Hezbollah armed strength

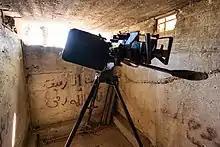
A Hezbollah bunker with a DShK heavy machine gun

Hezbollah is supplied mostly by the states of Iran and Syria via land, air and sea. Hezbollah obtains some equipment from other markets, like Lebanon, North America, and Europe. The majority of Hezbollah's weaponry is acquired or built by Iran and then trucked into Lebanon from Syria.